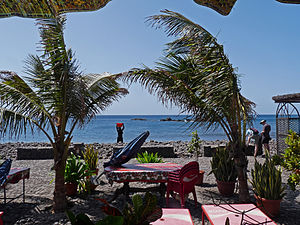
Cidade Velha
Udsigt fra Cidade Velha
Cidade Velha, eller Sidadi Velha er en by 15 km fra Kap Verdes hovedstad Praia på øen Santiago. Tidligere var byen Kap Verdes hovedstad og hed tidligere Ribeira Grande. Cidade Velha er den ældste bosætning på Kap Verde og den første europæiske i troperne. Byen blev grundlagt af portugiserne.